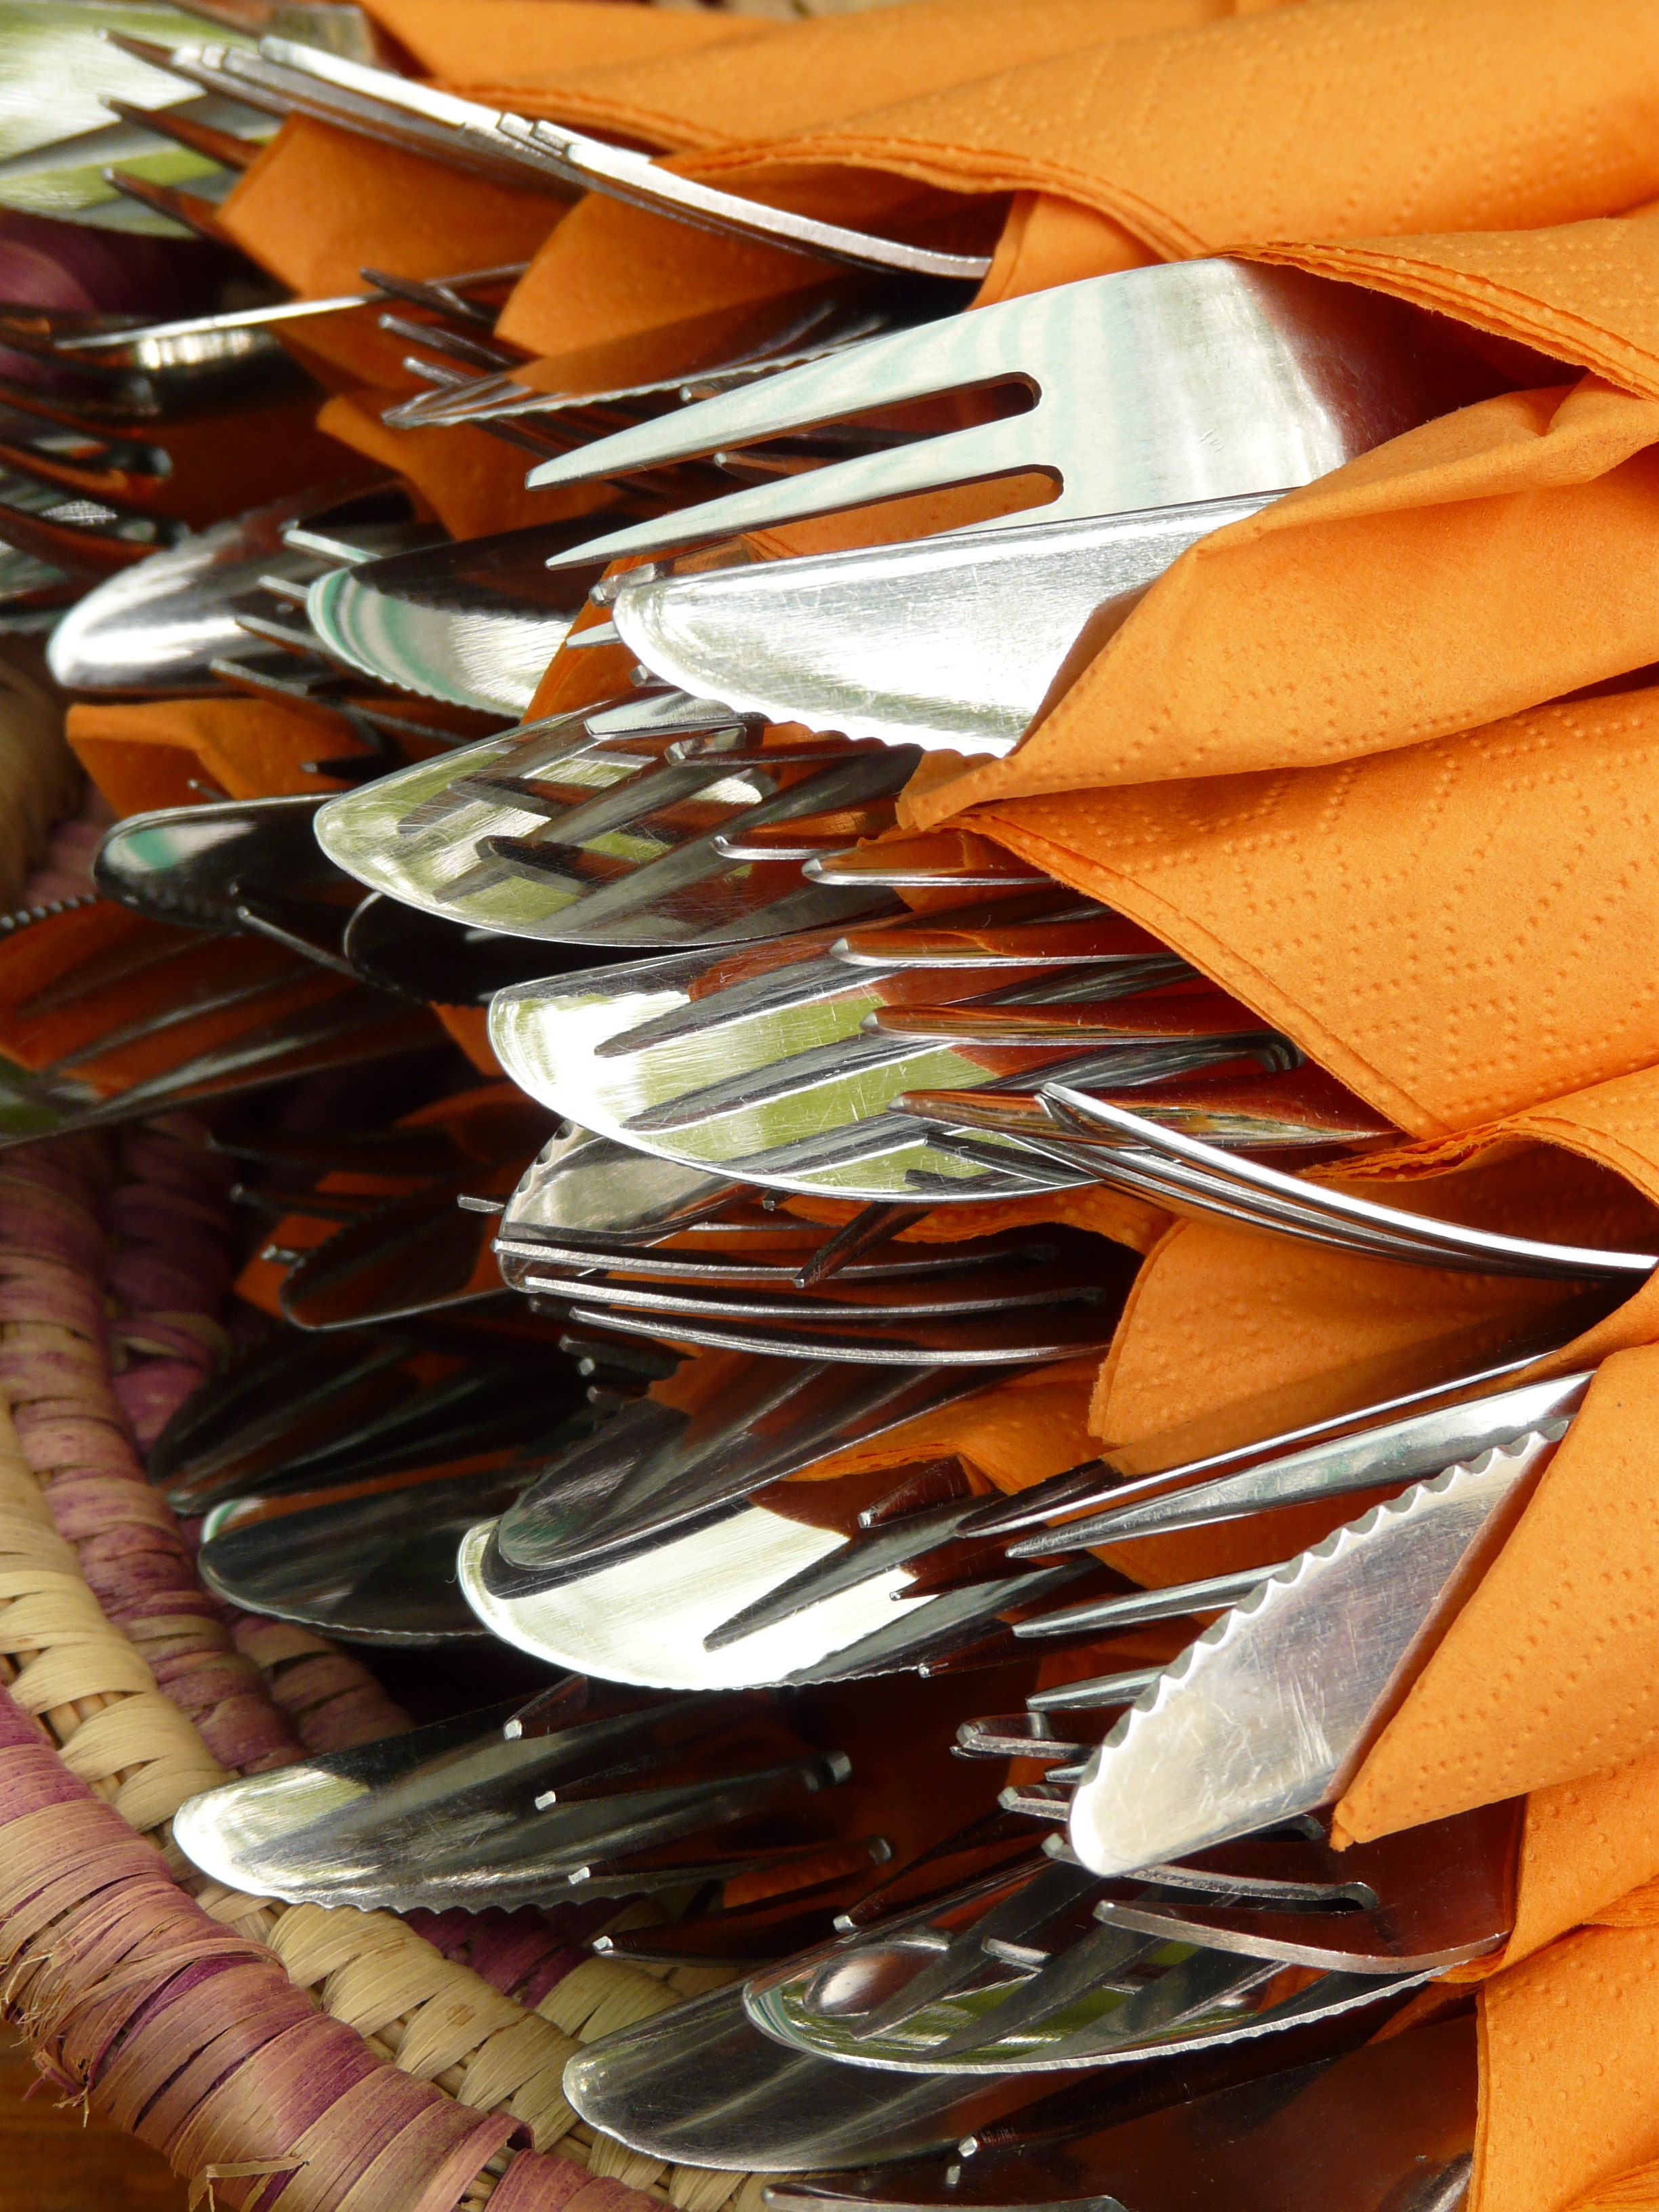
hand, fork, cutlery, wood, food, color, metal, money, chocolate, eat, knife, close up, cash, napkins